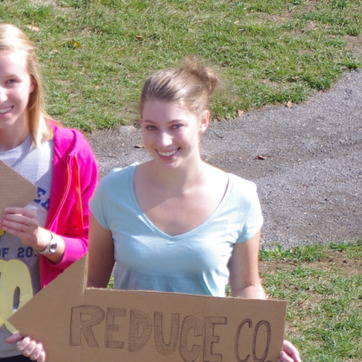
Material: skin